Orelsan

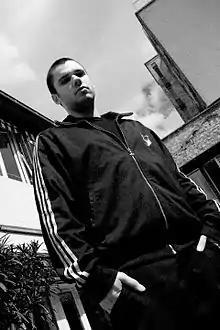
Orelsan in 2009.

In 2004, Orelsan formed the hip hop duo Casseurs Flowters with his colleague Gringe. With help from French record producer Skread, they released their first mixtape "Fantasy: Episode 1" in 2004 with 11 tracks. Afterwards, the two decided to focus on building their solo careers.